Rob Dyrdek

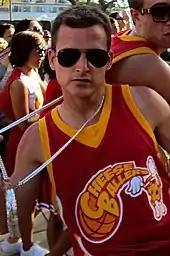
Dyrdek in 2010

In November 2006, the MTV reality series "Rob & Big" premiered, which starred Dyrdek and his best friend and bodyguard, Christopher "Big Black" Boykin, as well as his cousin, Chris "Drama" Pfaff, and friend, Rashawn "Bam Bam" Davis. It was born from a skit Dyrdek wrote for a 2003 DC Shoes video, "The DC Video". In the skit, he hired Boykin as a bodyguard for protection from security guards while filming street skating videos. The show featured instances of these interactions along with other facets of Dyrdek's daily life. As part of "Rob & Big" in 2007, Dyrdek set 21 skating world records in one day, according to the "Guinness Book of World Records". Some of these included the longest board slide——, the highest skateboard ramp jump into water——, and the most nollie kickflips in one minute (22). The series ended its run in April 2008 after three seasons.